Beach Soccer Africa Cup of Nations

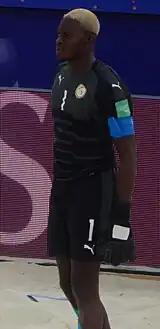
Al Seyni Ndiaye is a seven-time winner of the best goalkeeper award.

The following is a performance timeline of the teams who have appeared in this tournament and how many appearances they each have made.